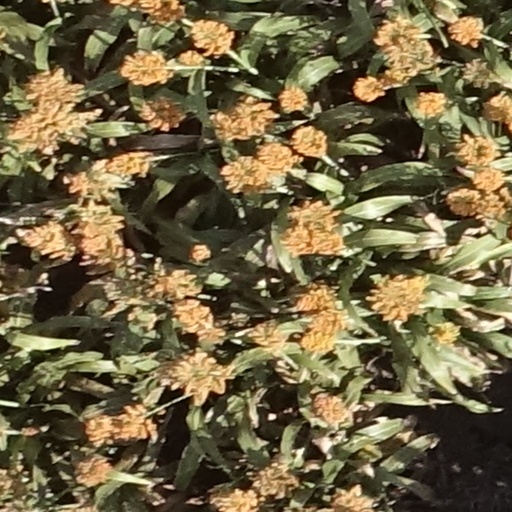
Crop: sorghum